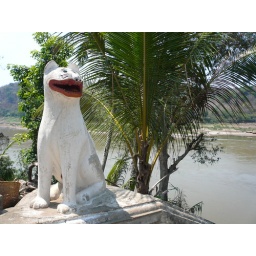
joker dog over Mekong river